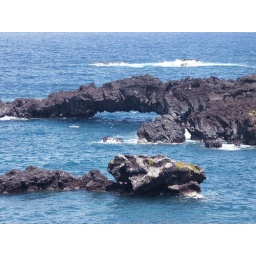
An arch of volcanic rock near a black sand beach on Maui